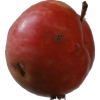
Label: Apple 10